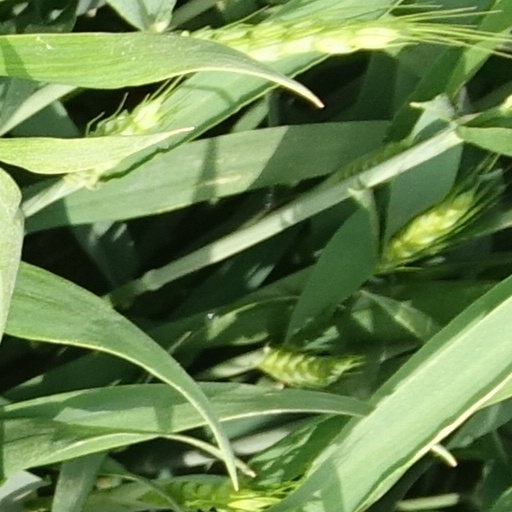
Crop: wheat